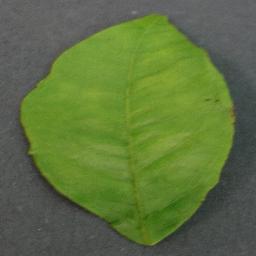
Label: Orange___Haunglongbing_(Citrus_greening)